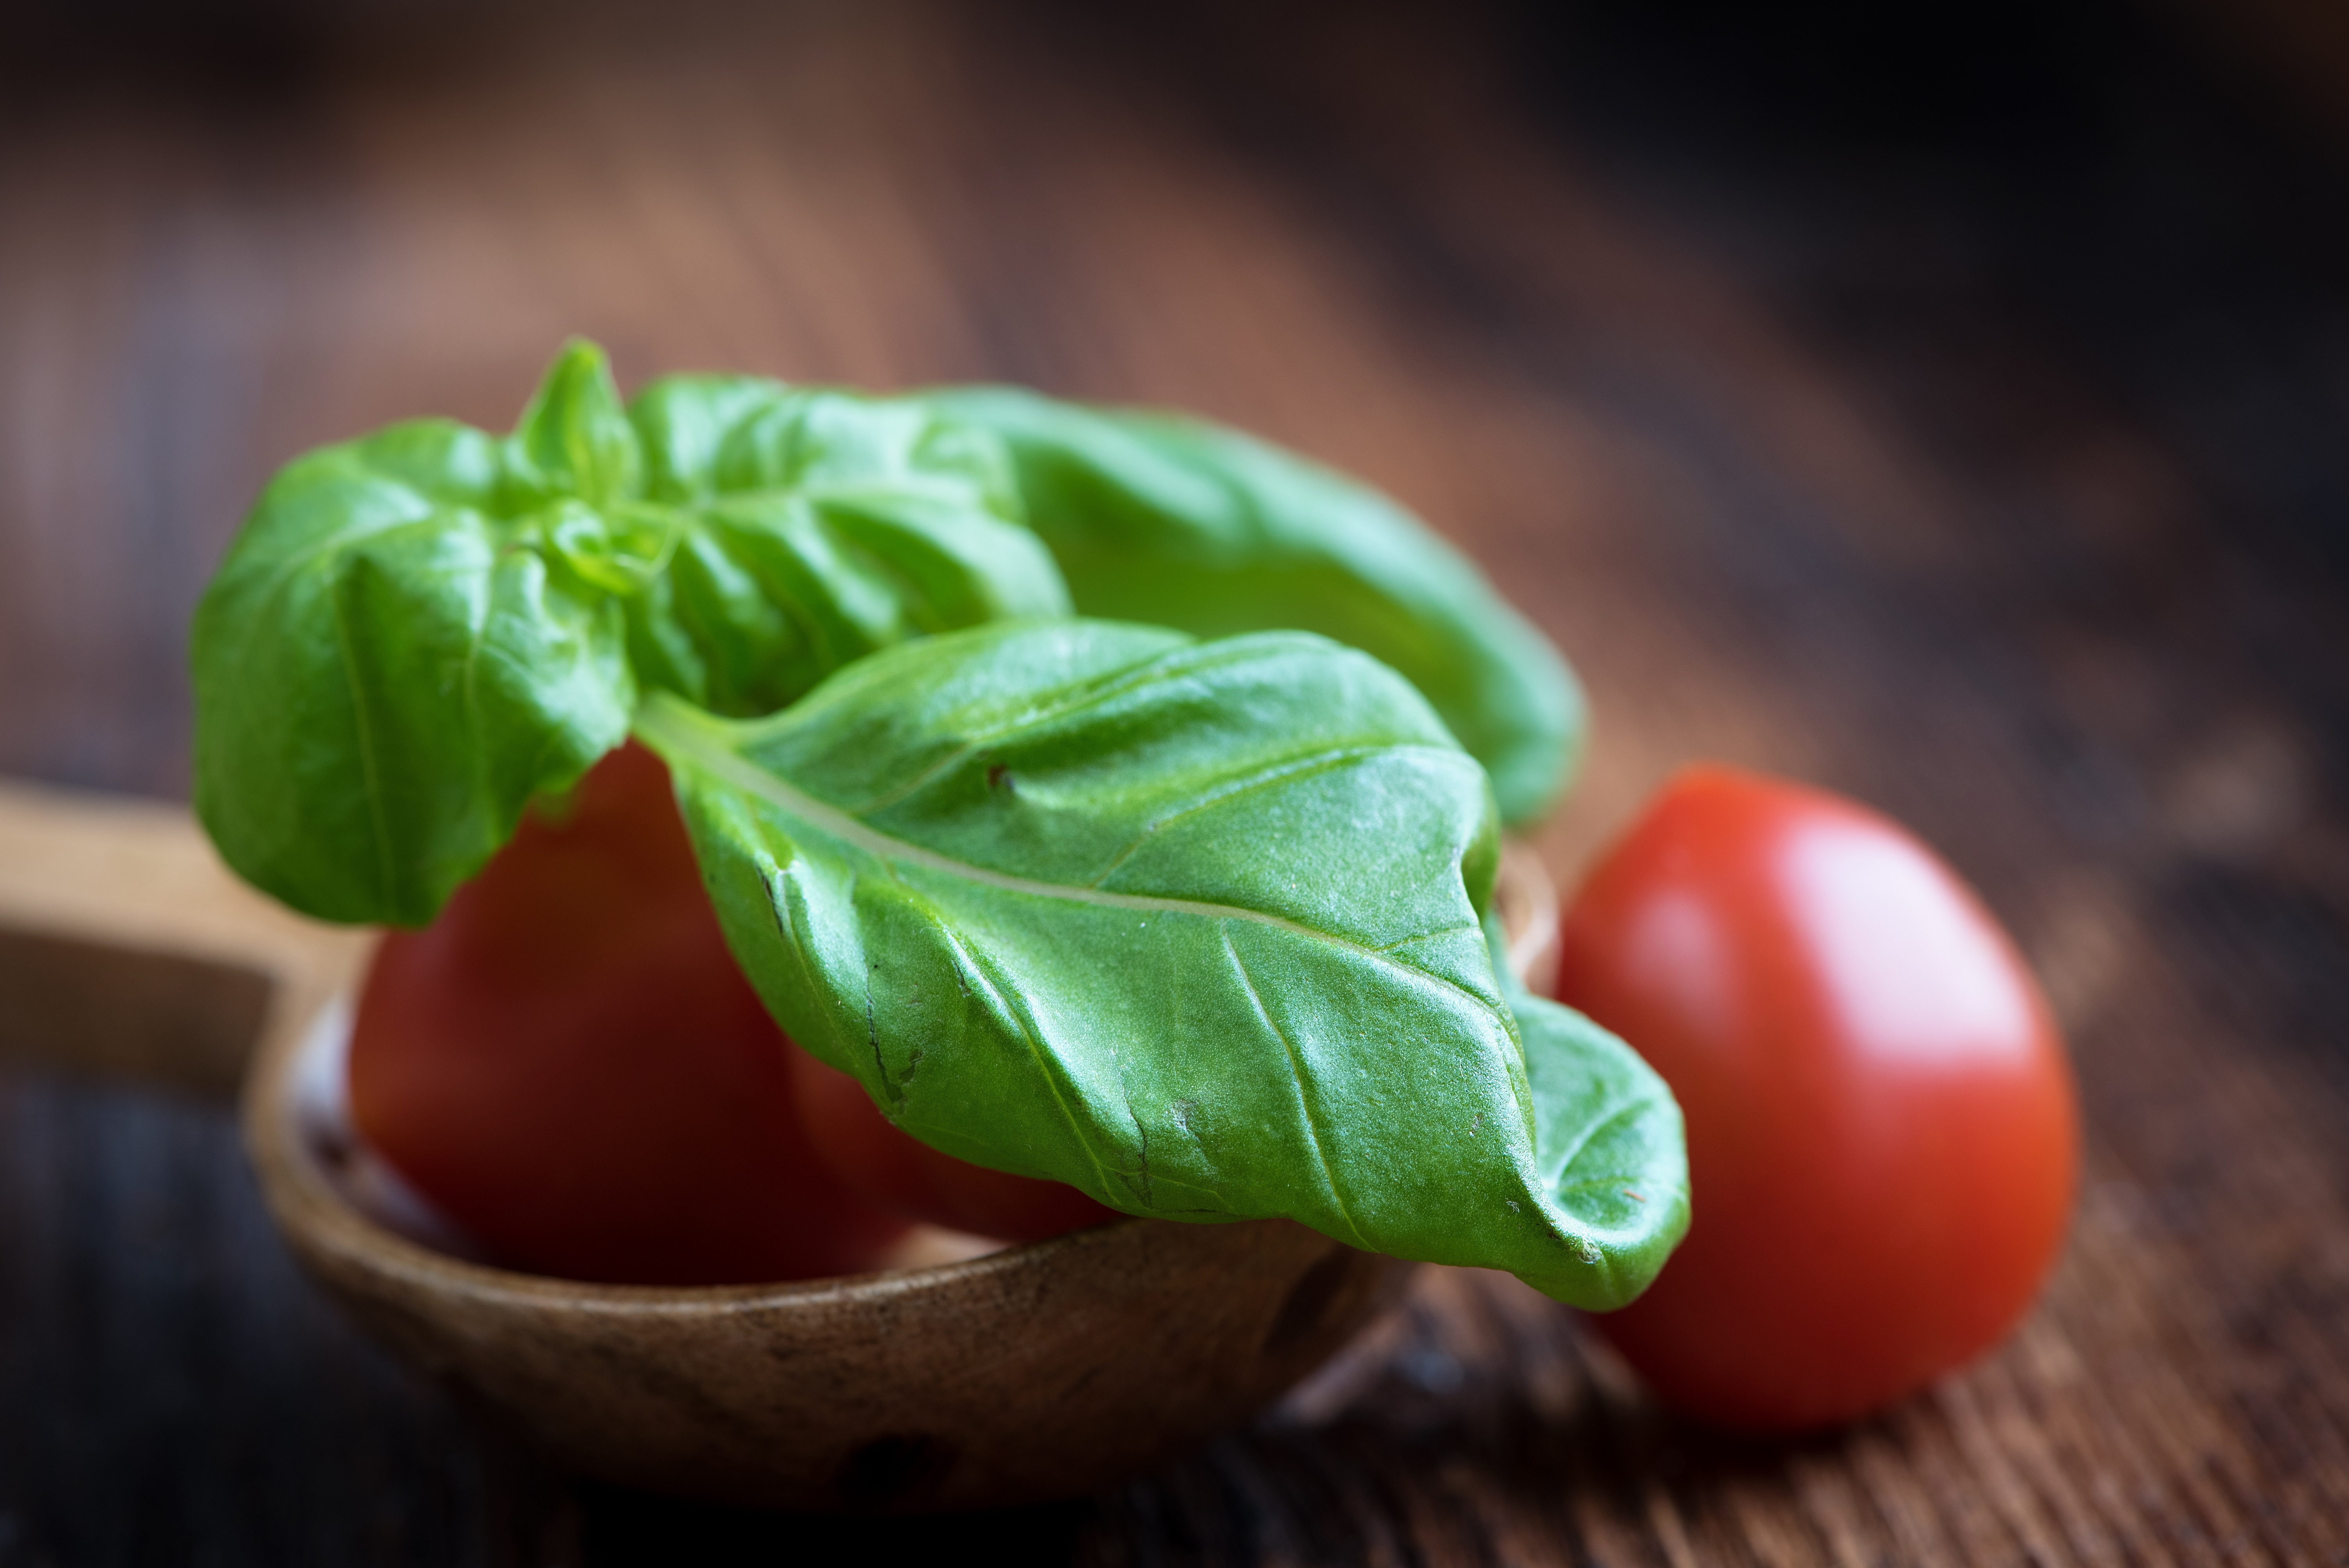
plant, fruit, aroma, food, green, mediterranean, spice, red, produce, vegetable, healthy, close, eat, basil, tomato, leaves, nutrition, vegetables, tasty, vegan, vegetarian, food photography, frisch, herbs, culinary herbs, kitchen spice, flowering plant, herb garden, ocimum basilicum, ocimum flavourings, land plant